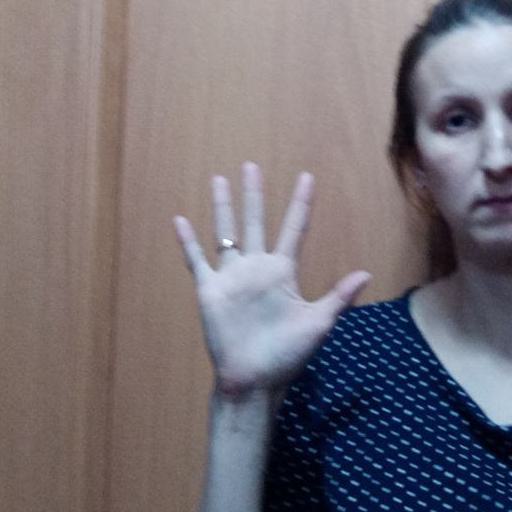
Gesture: palm